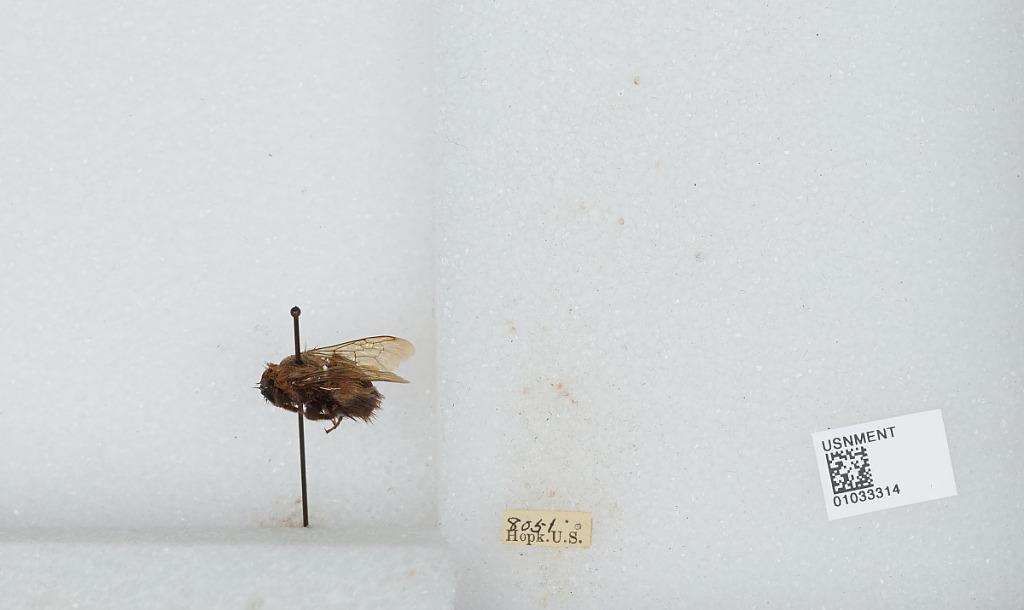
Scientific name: Bombus (Pyrobombus) vagans vagans Smith